Bouwerie

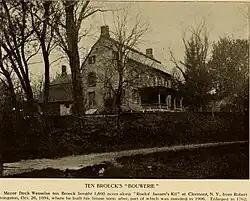

Bouwerie is a historic home located at Clermont in Columbia County, New York. The house was built in 1762 and is a large, two-story patterned-brick residence with a gambrel roof and rear frame wings. Also on the property are three interconnected barns.